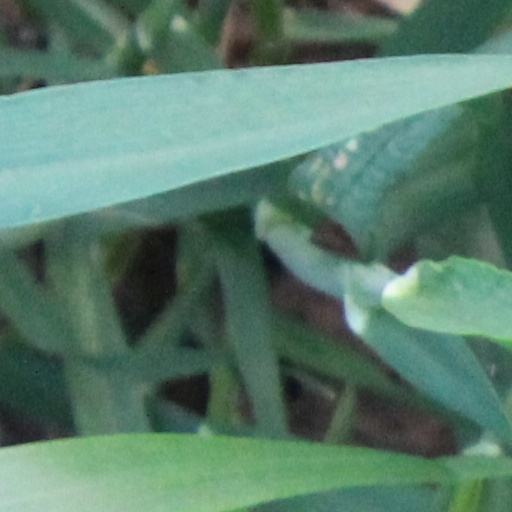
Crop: wheat